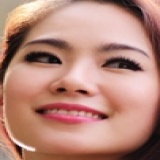
ca sĩ Lương Bích Hữu